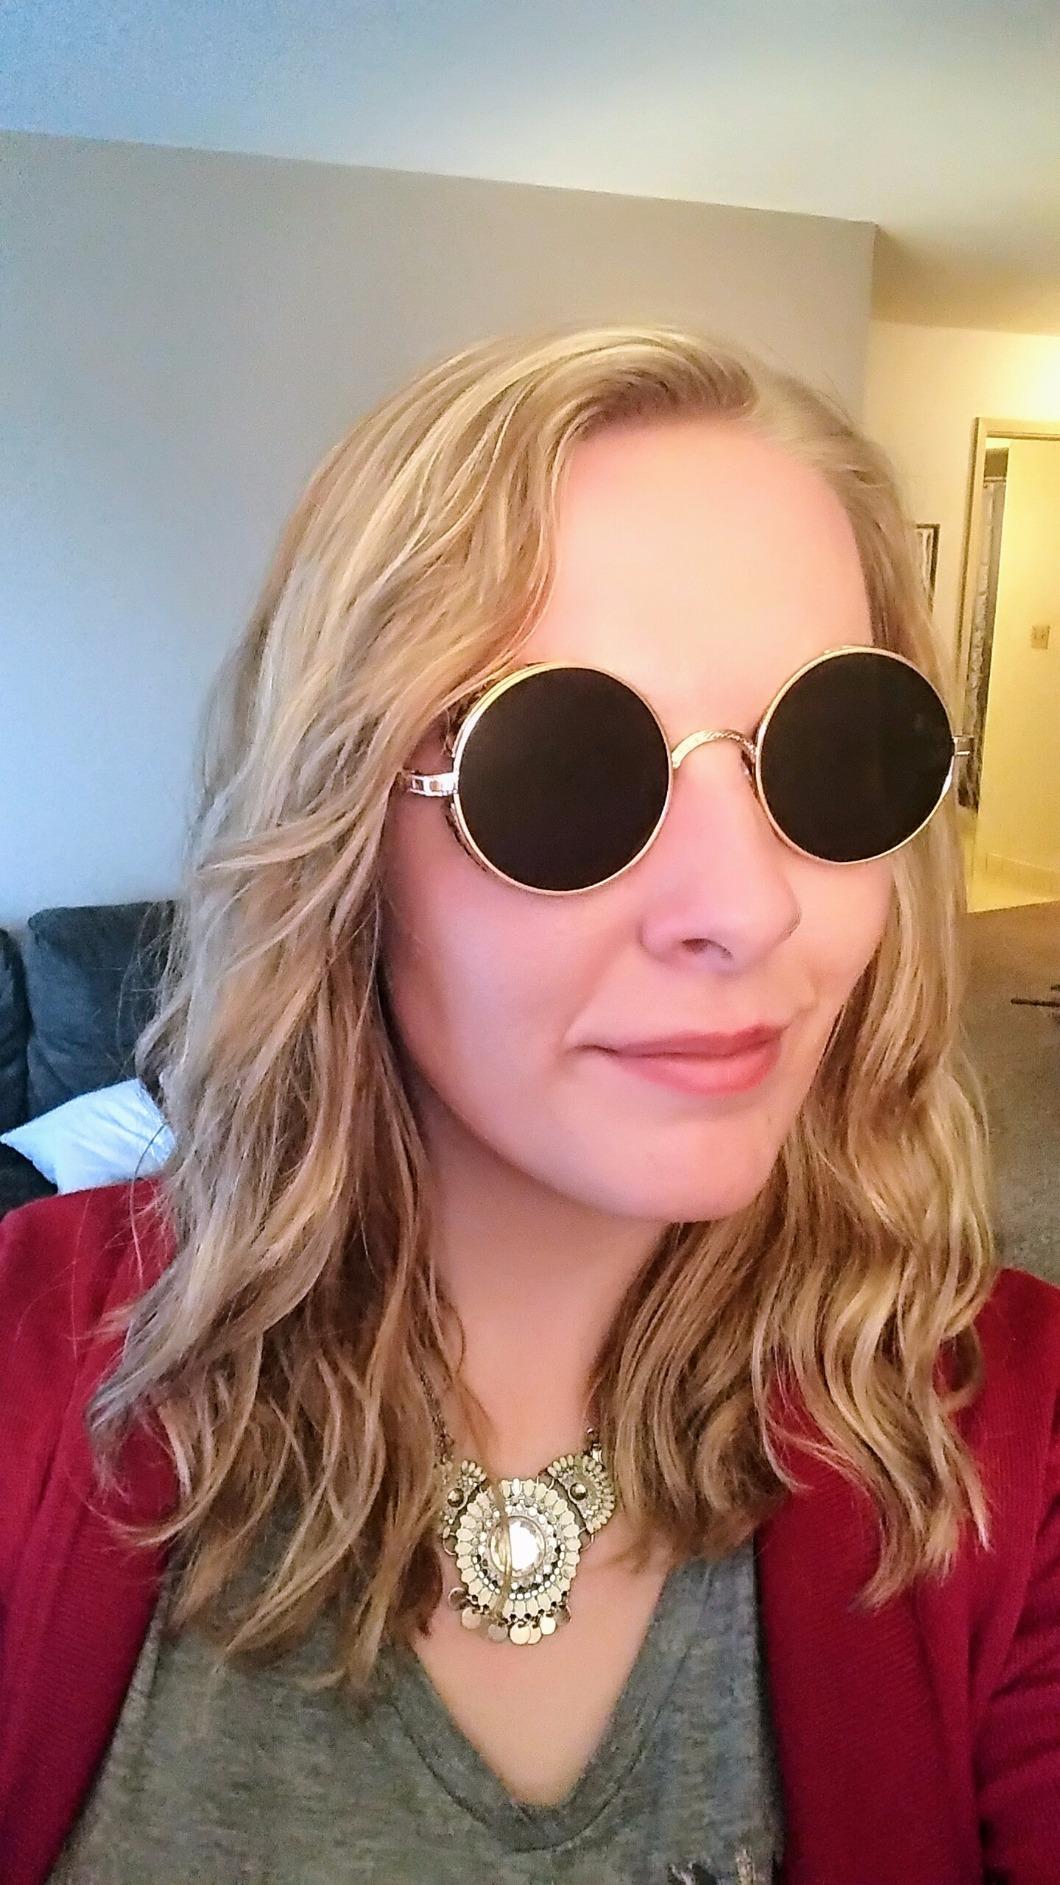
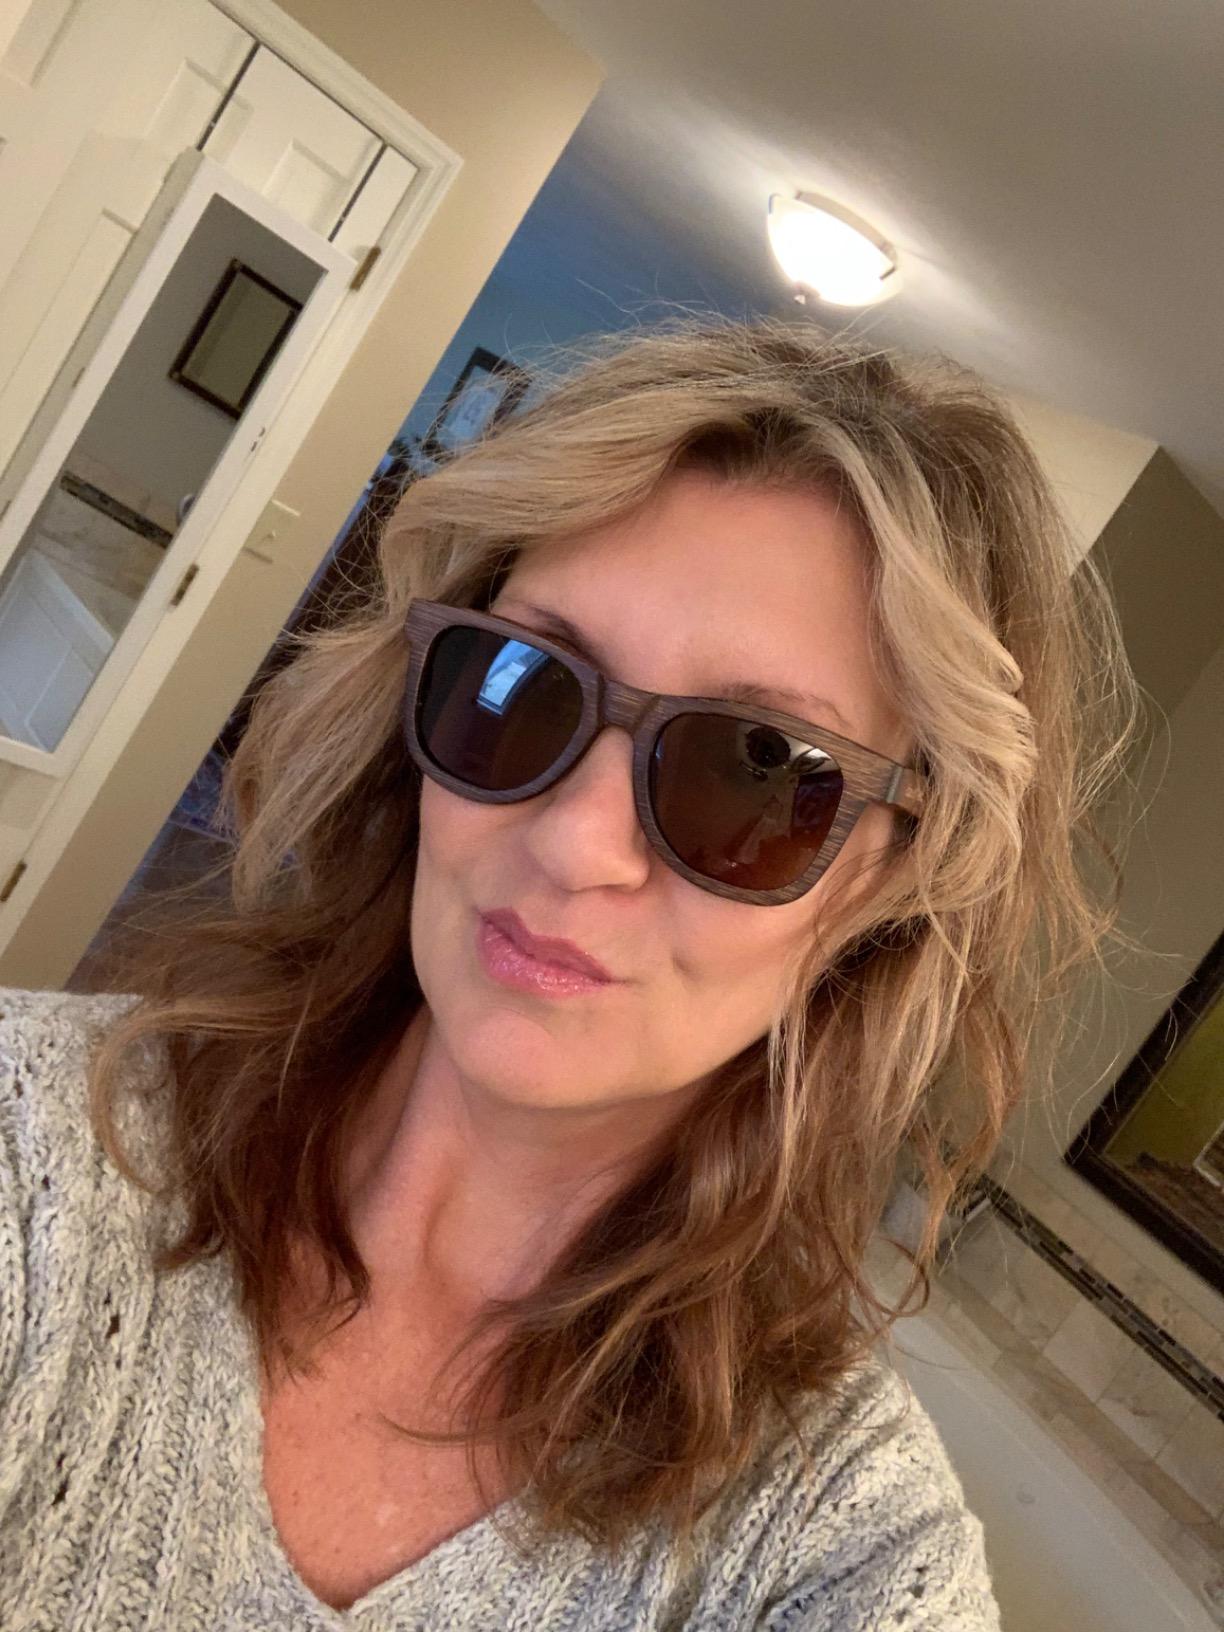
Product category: accessories_sunglasses
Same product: no